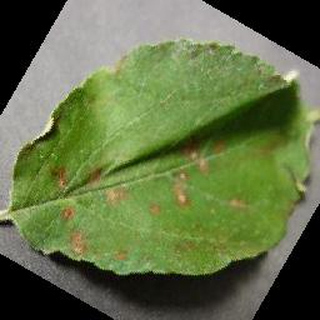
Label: apple_cedar_apple_rust